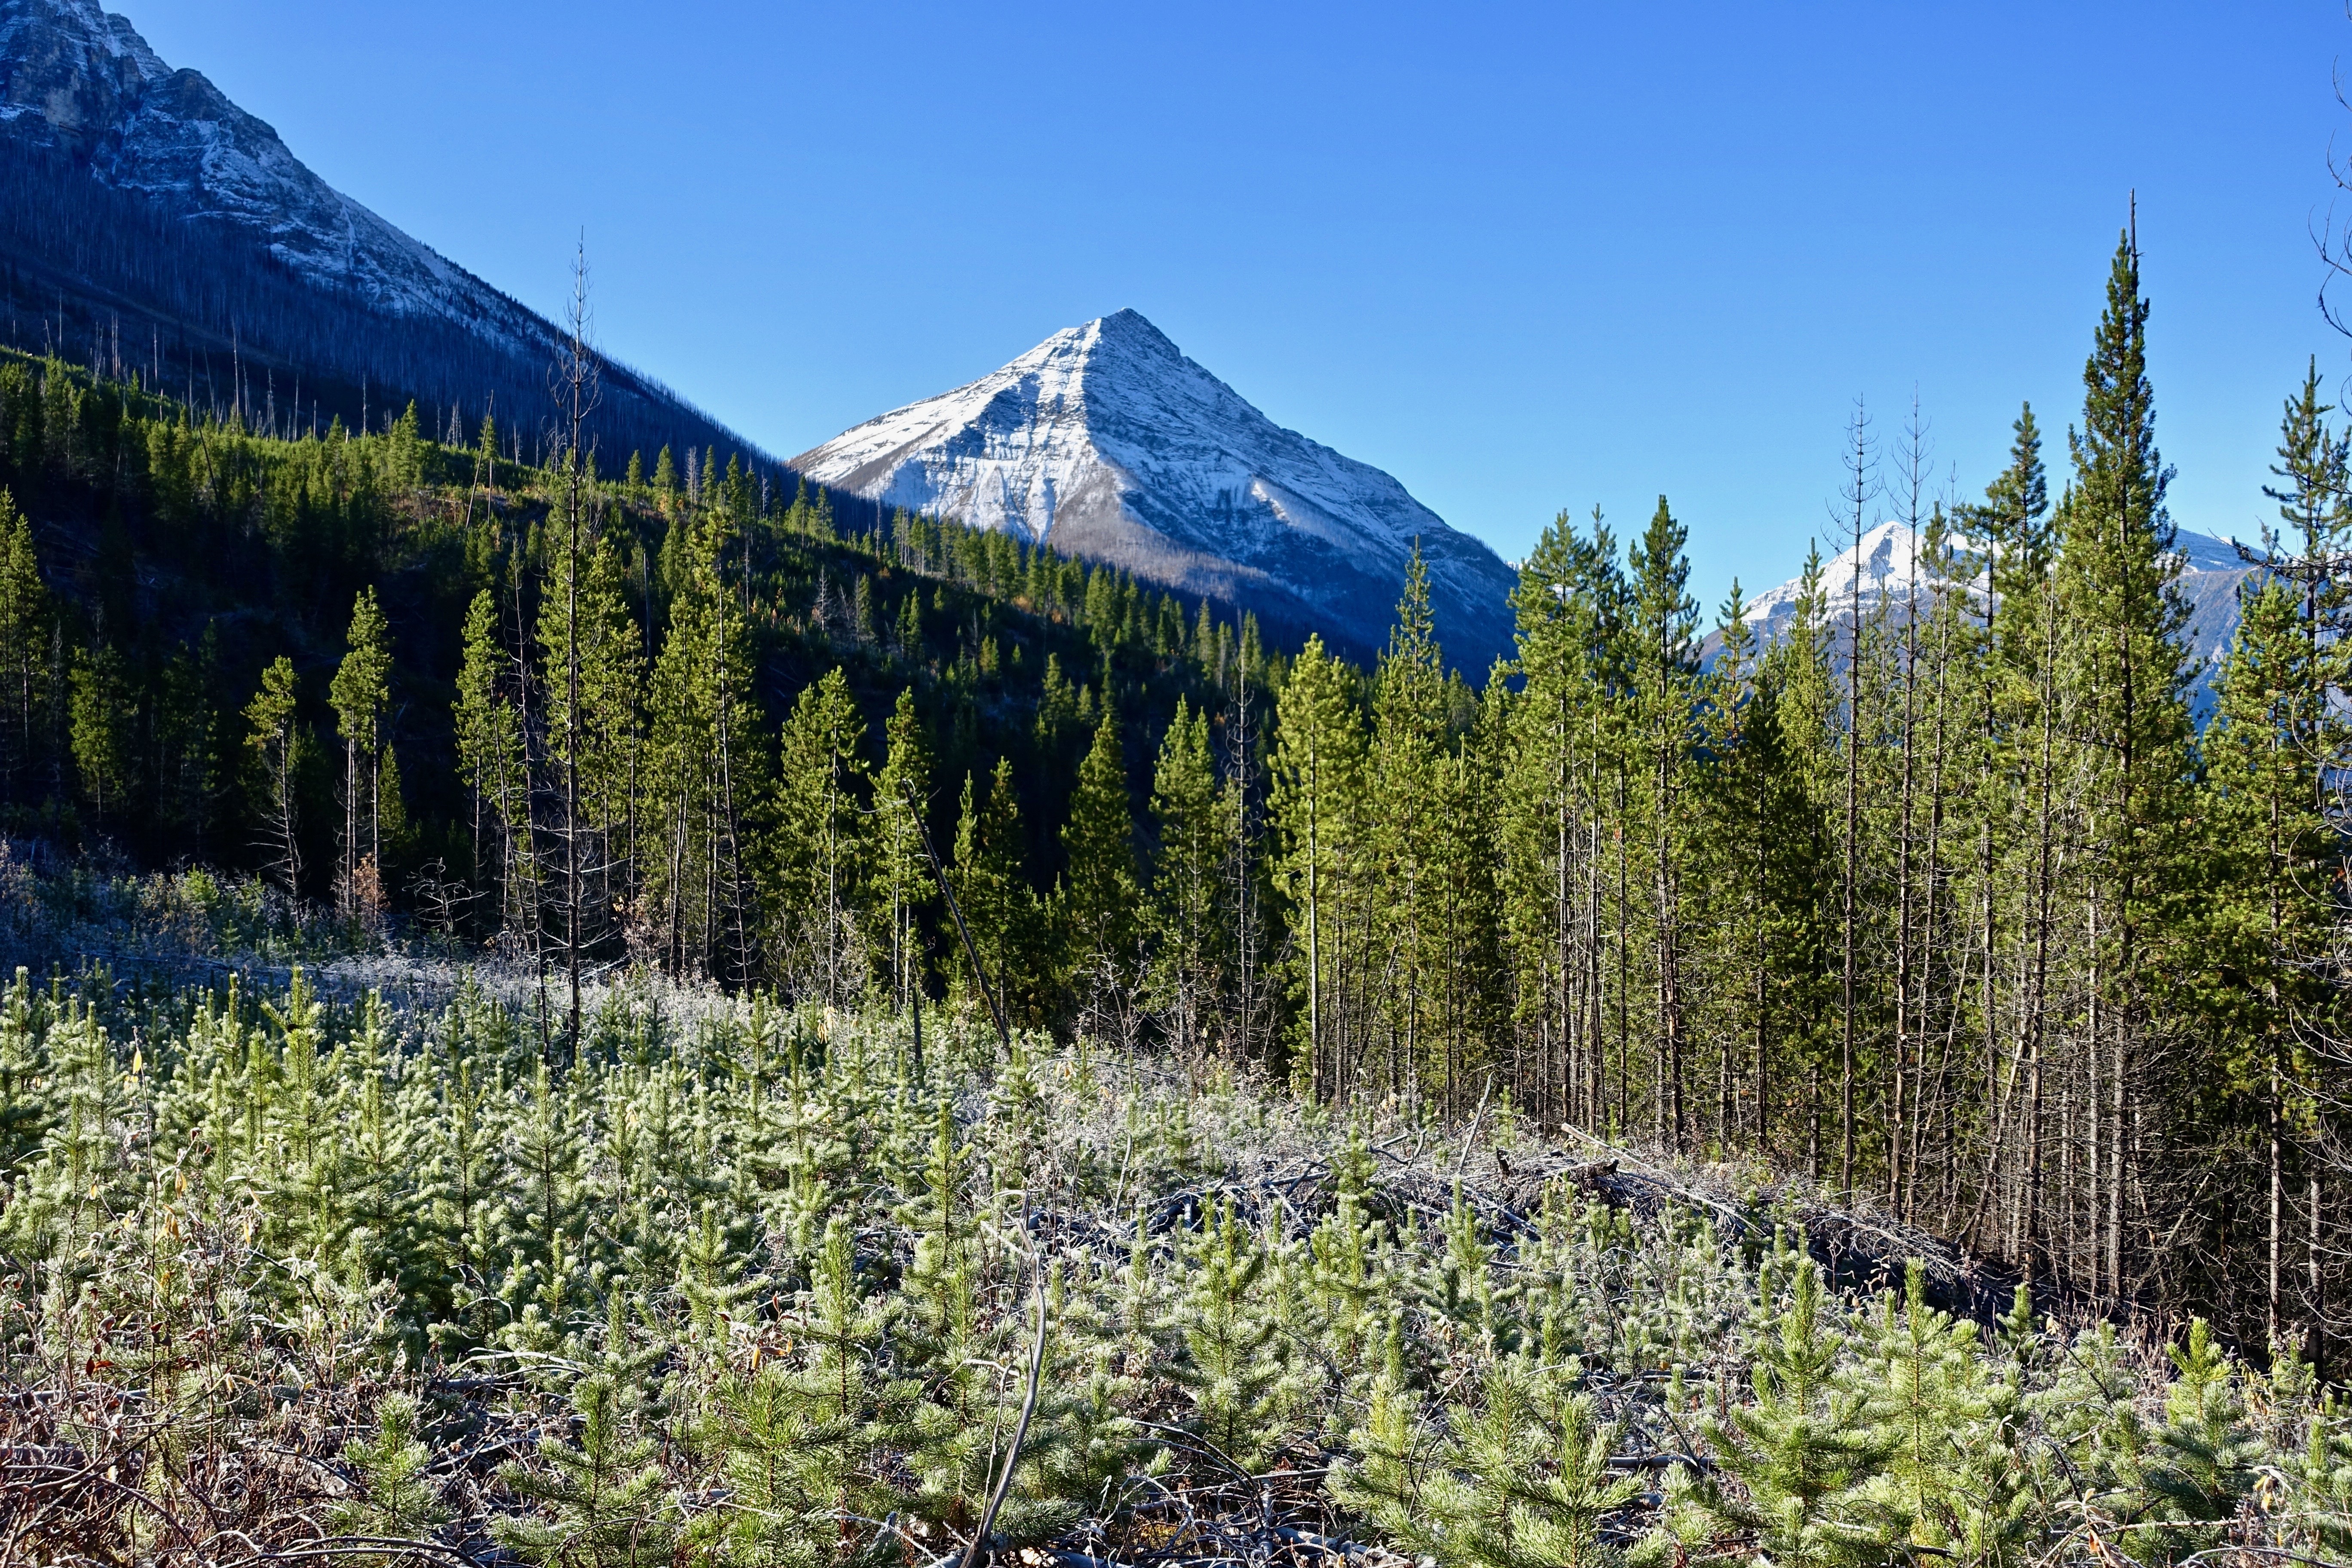
landscape, tree, nature, forest, wilderness, walking, mountain, plant, trail, meadow, flower, lake, peak, valley, mountain range, scenic, autumn, park, national park, ridge, wildflower, alps, plateau, woodland, habitat, ecosystem, biome, regrowth, natural environment, mountainous landforms, temperate coniferous forest